Nixtamalization

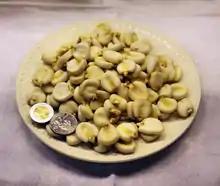
Dried, treated maize sold in Oaxaca, Mexico (US quarter and Mexican peso shown for scale)

The process of nixtamalization was first developed in Mesoamerica, where maize was originally cultivated. There is no precise date when the technology was developed, but the earliest evidence of nixtamalization is found in Guatemala's southern coast, with equipment dating from 1200 to 1500 BC.